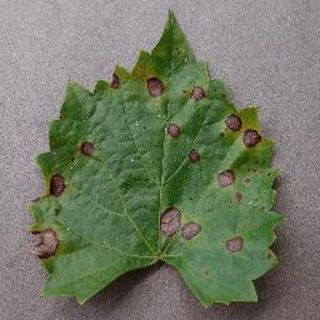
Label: grape_black_rot